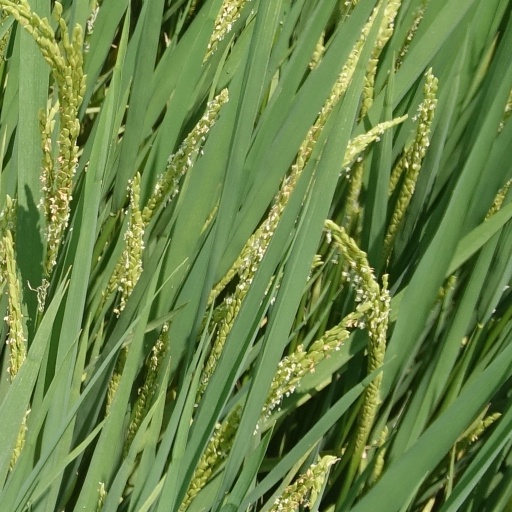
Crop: rice